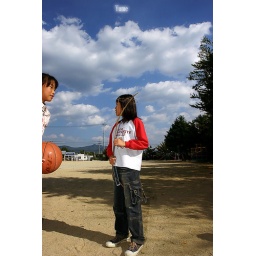
under the blue sky